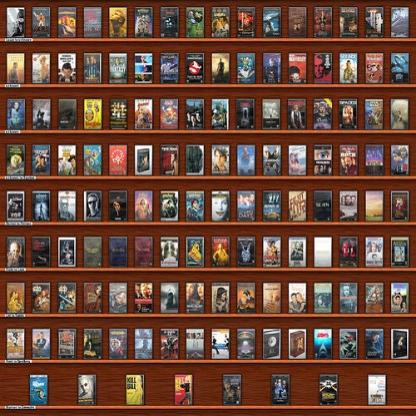
Scene: Indoor